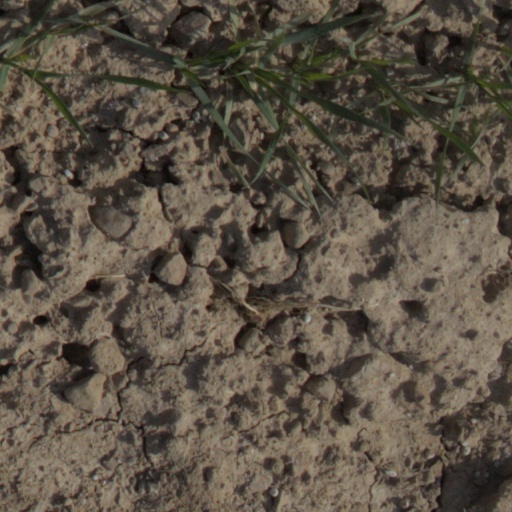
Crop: wheat